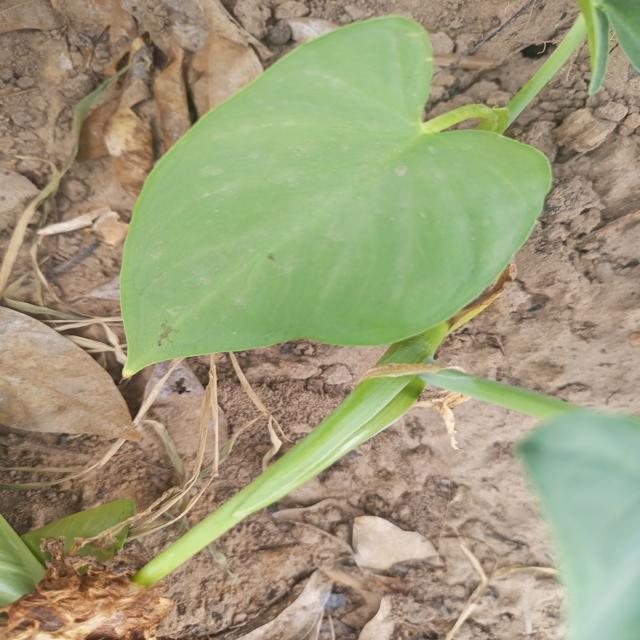
Label: Early_Blight